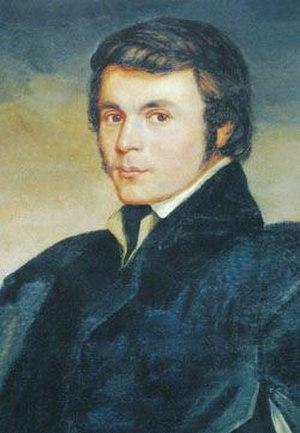
L’Arménie, en forme longue la république d'Arménie, en arménien Hayastan, Հայաստան et Hayastani Hanrapetut’yun, Հայաստանի Հանրապետություն, est un pays situé dans la région du Petit Caucase en Asie occidentale. Cette ancienne république socialiste soviétique a des frontières terrestres avec la Turquie à l'ouest, la Géorgie au nord-nord-ouest, l'Azerbaïdjan à l'est et l'Iran au sud-est.
Khatchatour Abovian est un écrivain et poète arménien du début du XIXᵉ siècle, ainsi qu'une figure nationale et un avocat de la modernisation. Considéré comme le père de la littérature arménienne moderne, il est principalement connu pour son roman historique Verk Hayastani.